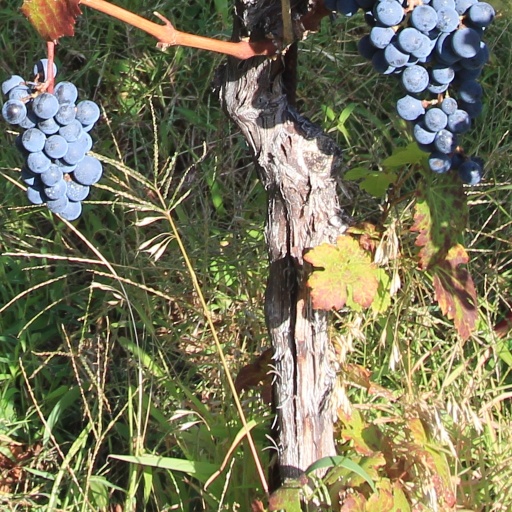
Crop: grape